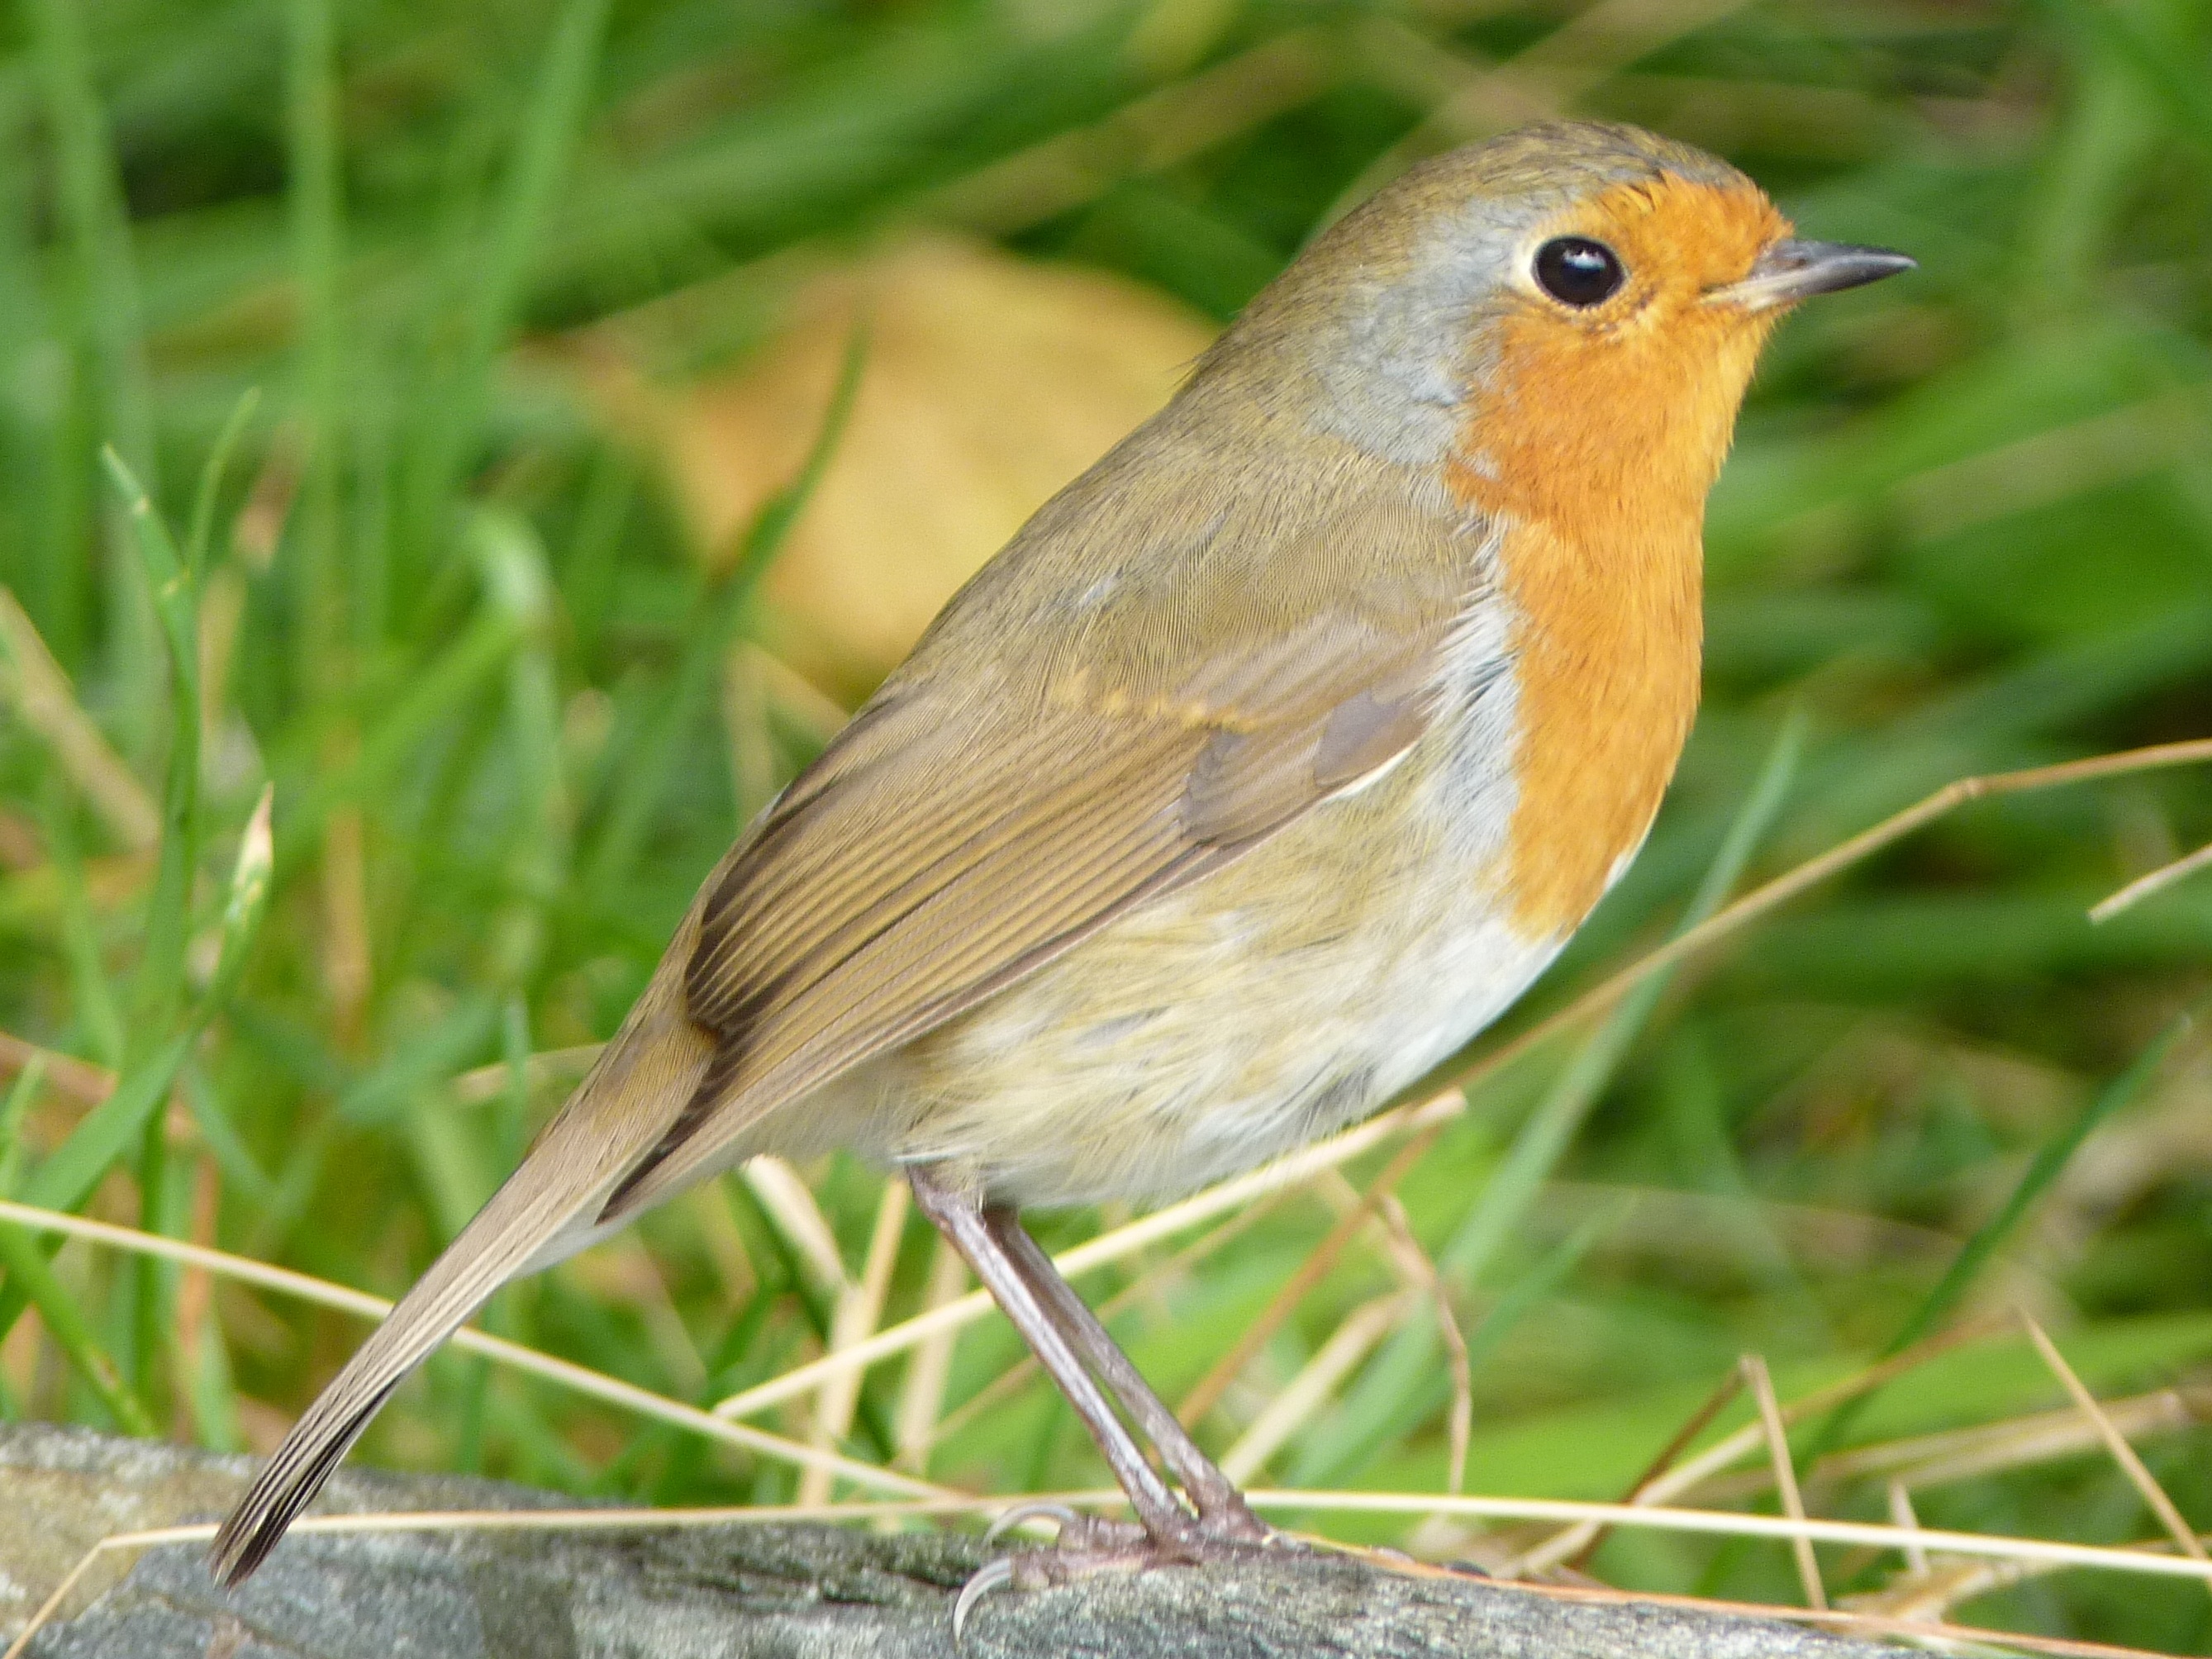
bird, wildlife, beak, close, robin, fauna, songbird, vertebrate, sparrow, finch, blackbird, brambling, wren, garden bird, old world flycatcher, perching bird, emberizidae, nightingale, ortolan bunting, european robin